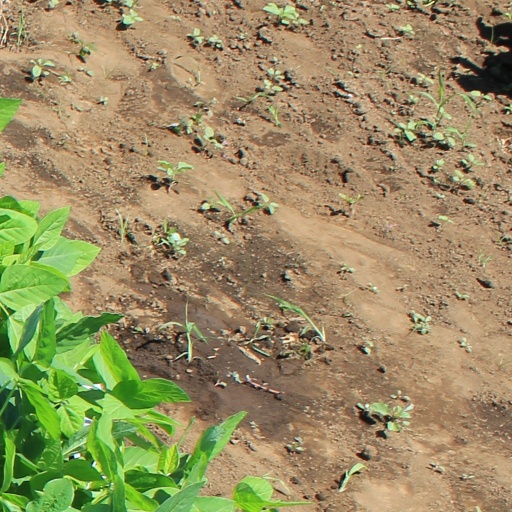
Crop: soybean